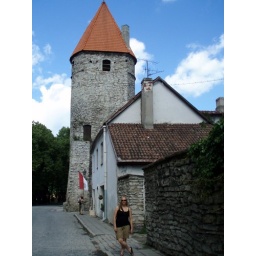
452 - street and tower in Tallinn